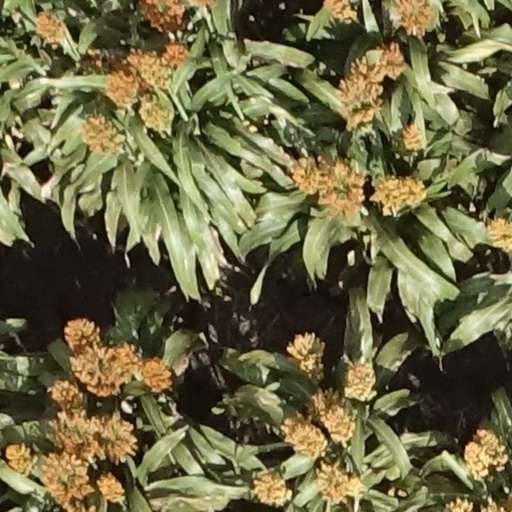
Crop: sorghum